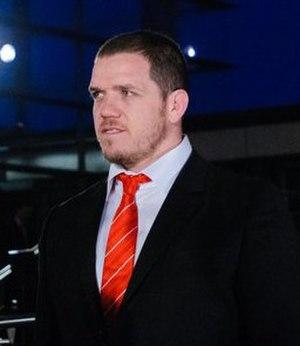
Paul James, né le 13 mai 1982 à Neath au pays de Galles, est un joueur de rugby à XV qui joue avec l'équipe du pays de Galles de 2003 à 2016, évoluant au poste de pilier. Il joue avec les Ospreys puis le club du Bath Rugby avant de revenir terminer sa carrière au sein des Ospreys.